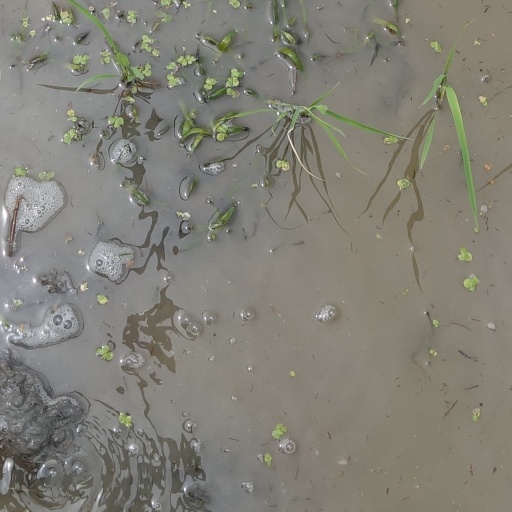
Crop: rice